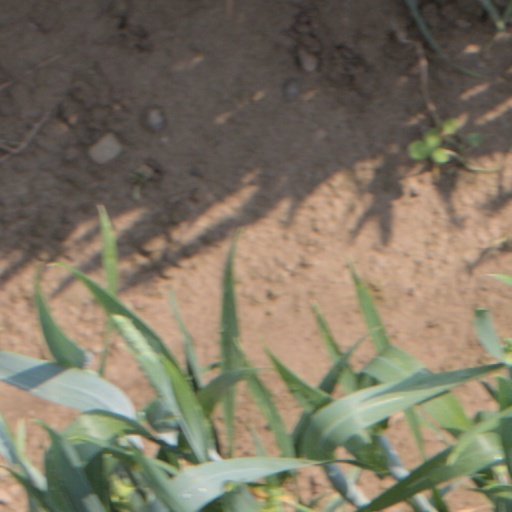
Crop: wheat